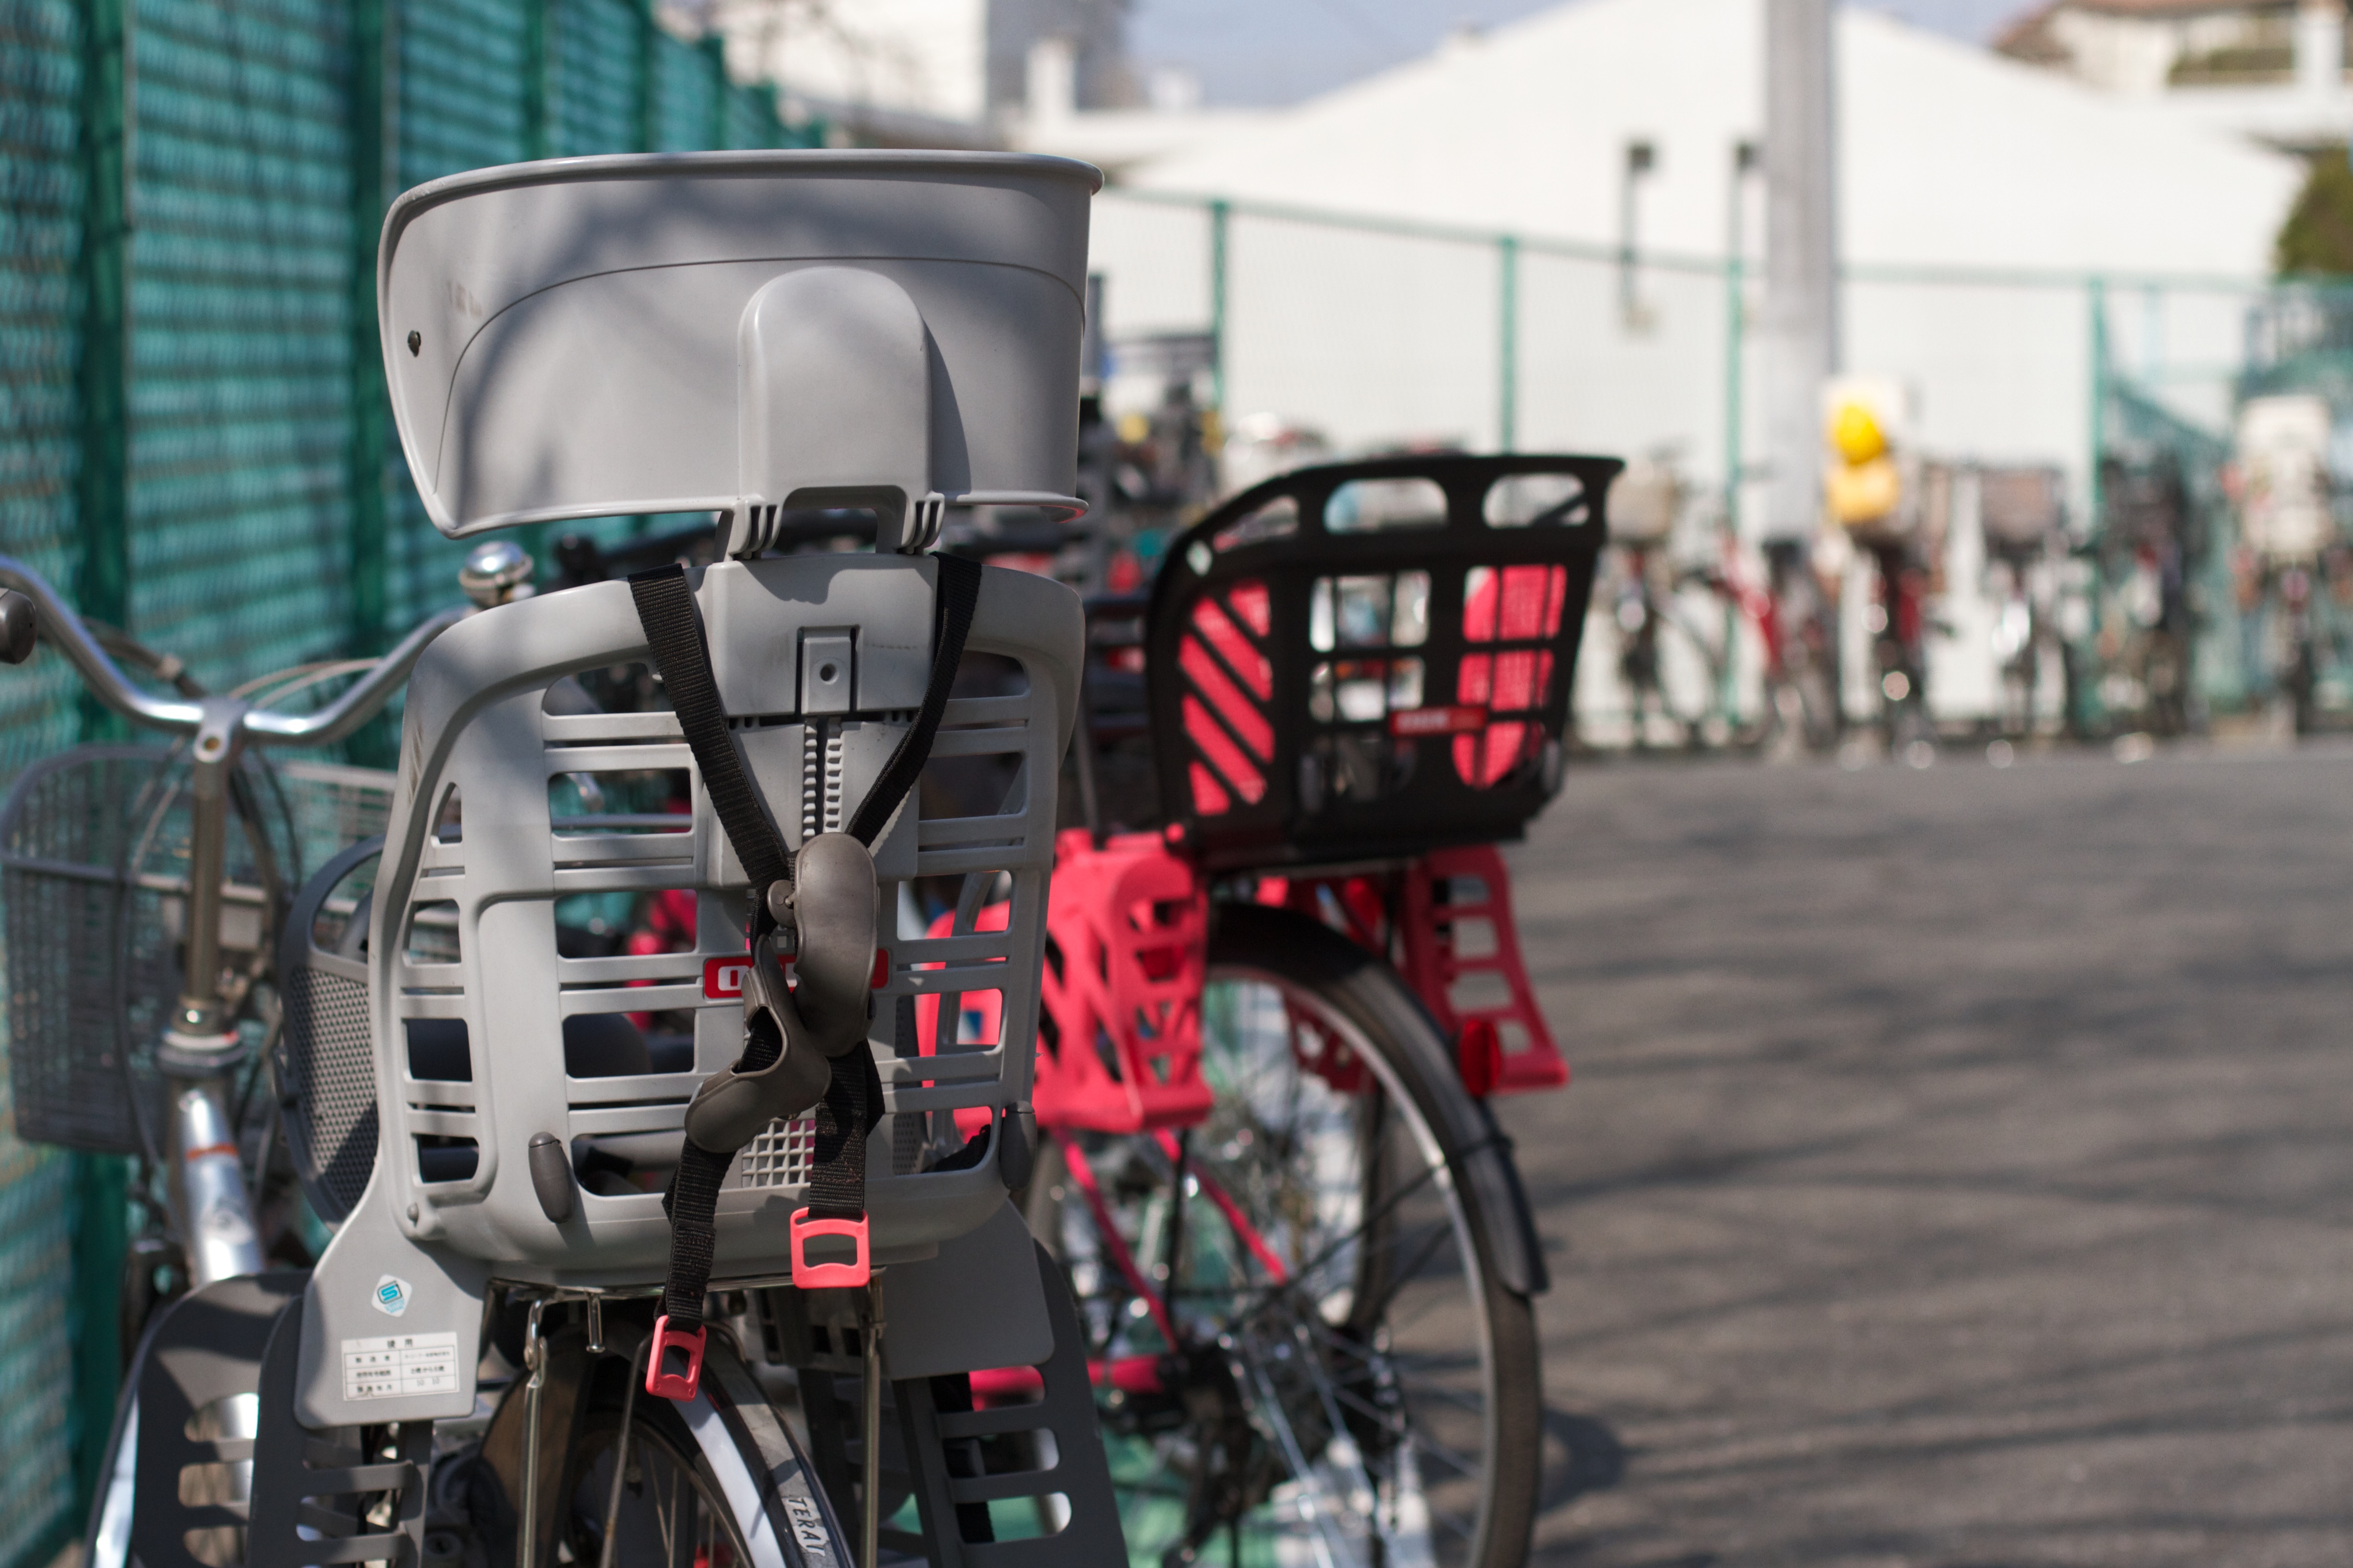
vehicle, wheelchair, endurance sports